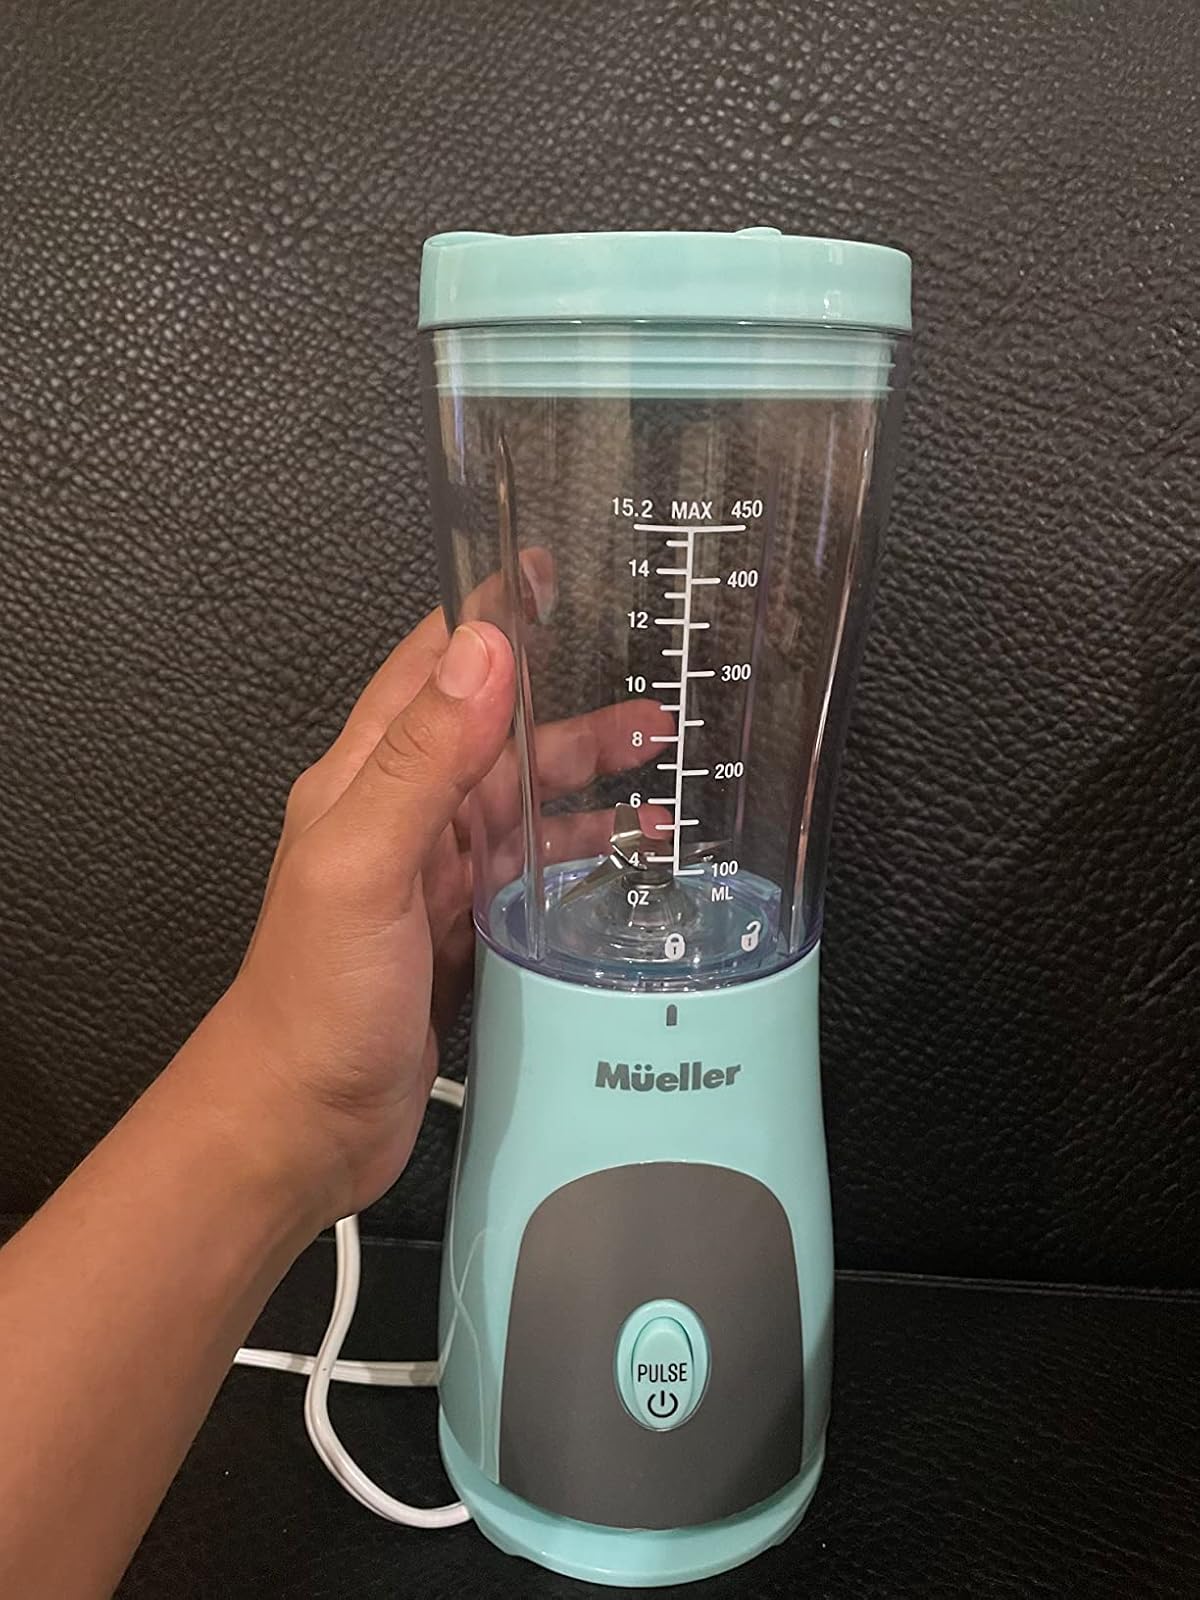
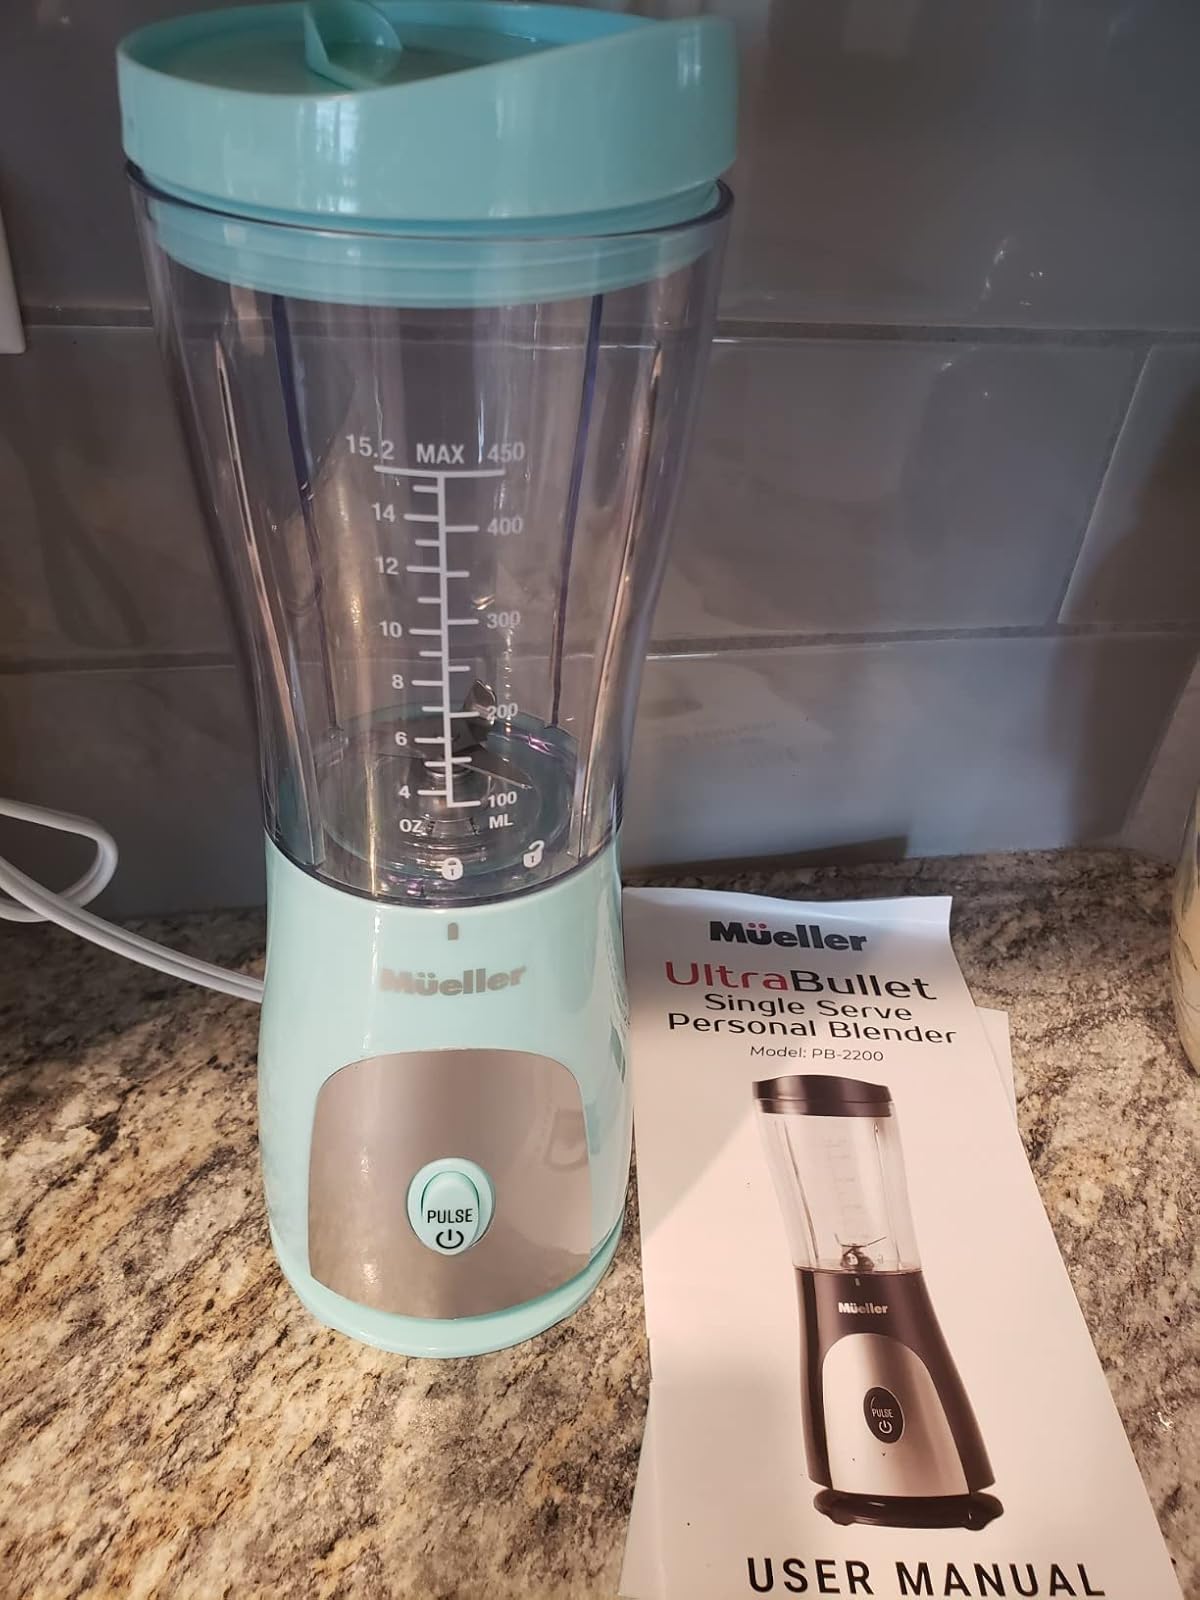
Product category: items_blender
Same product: yes